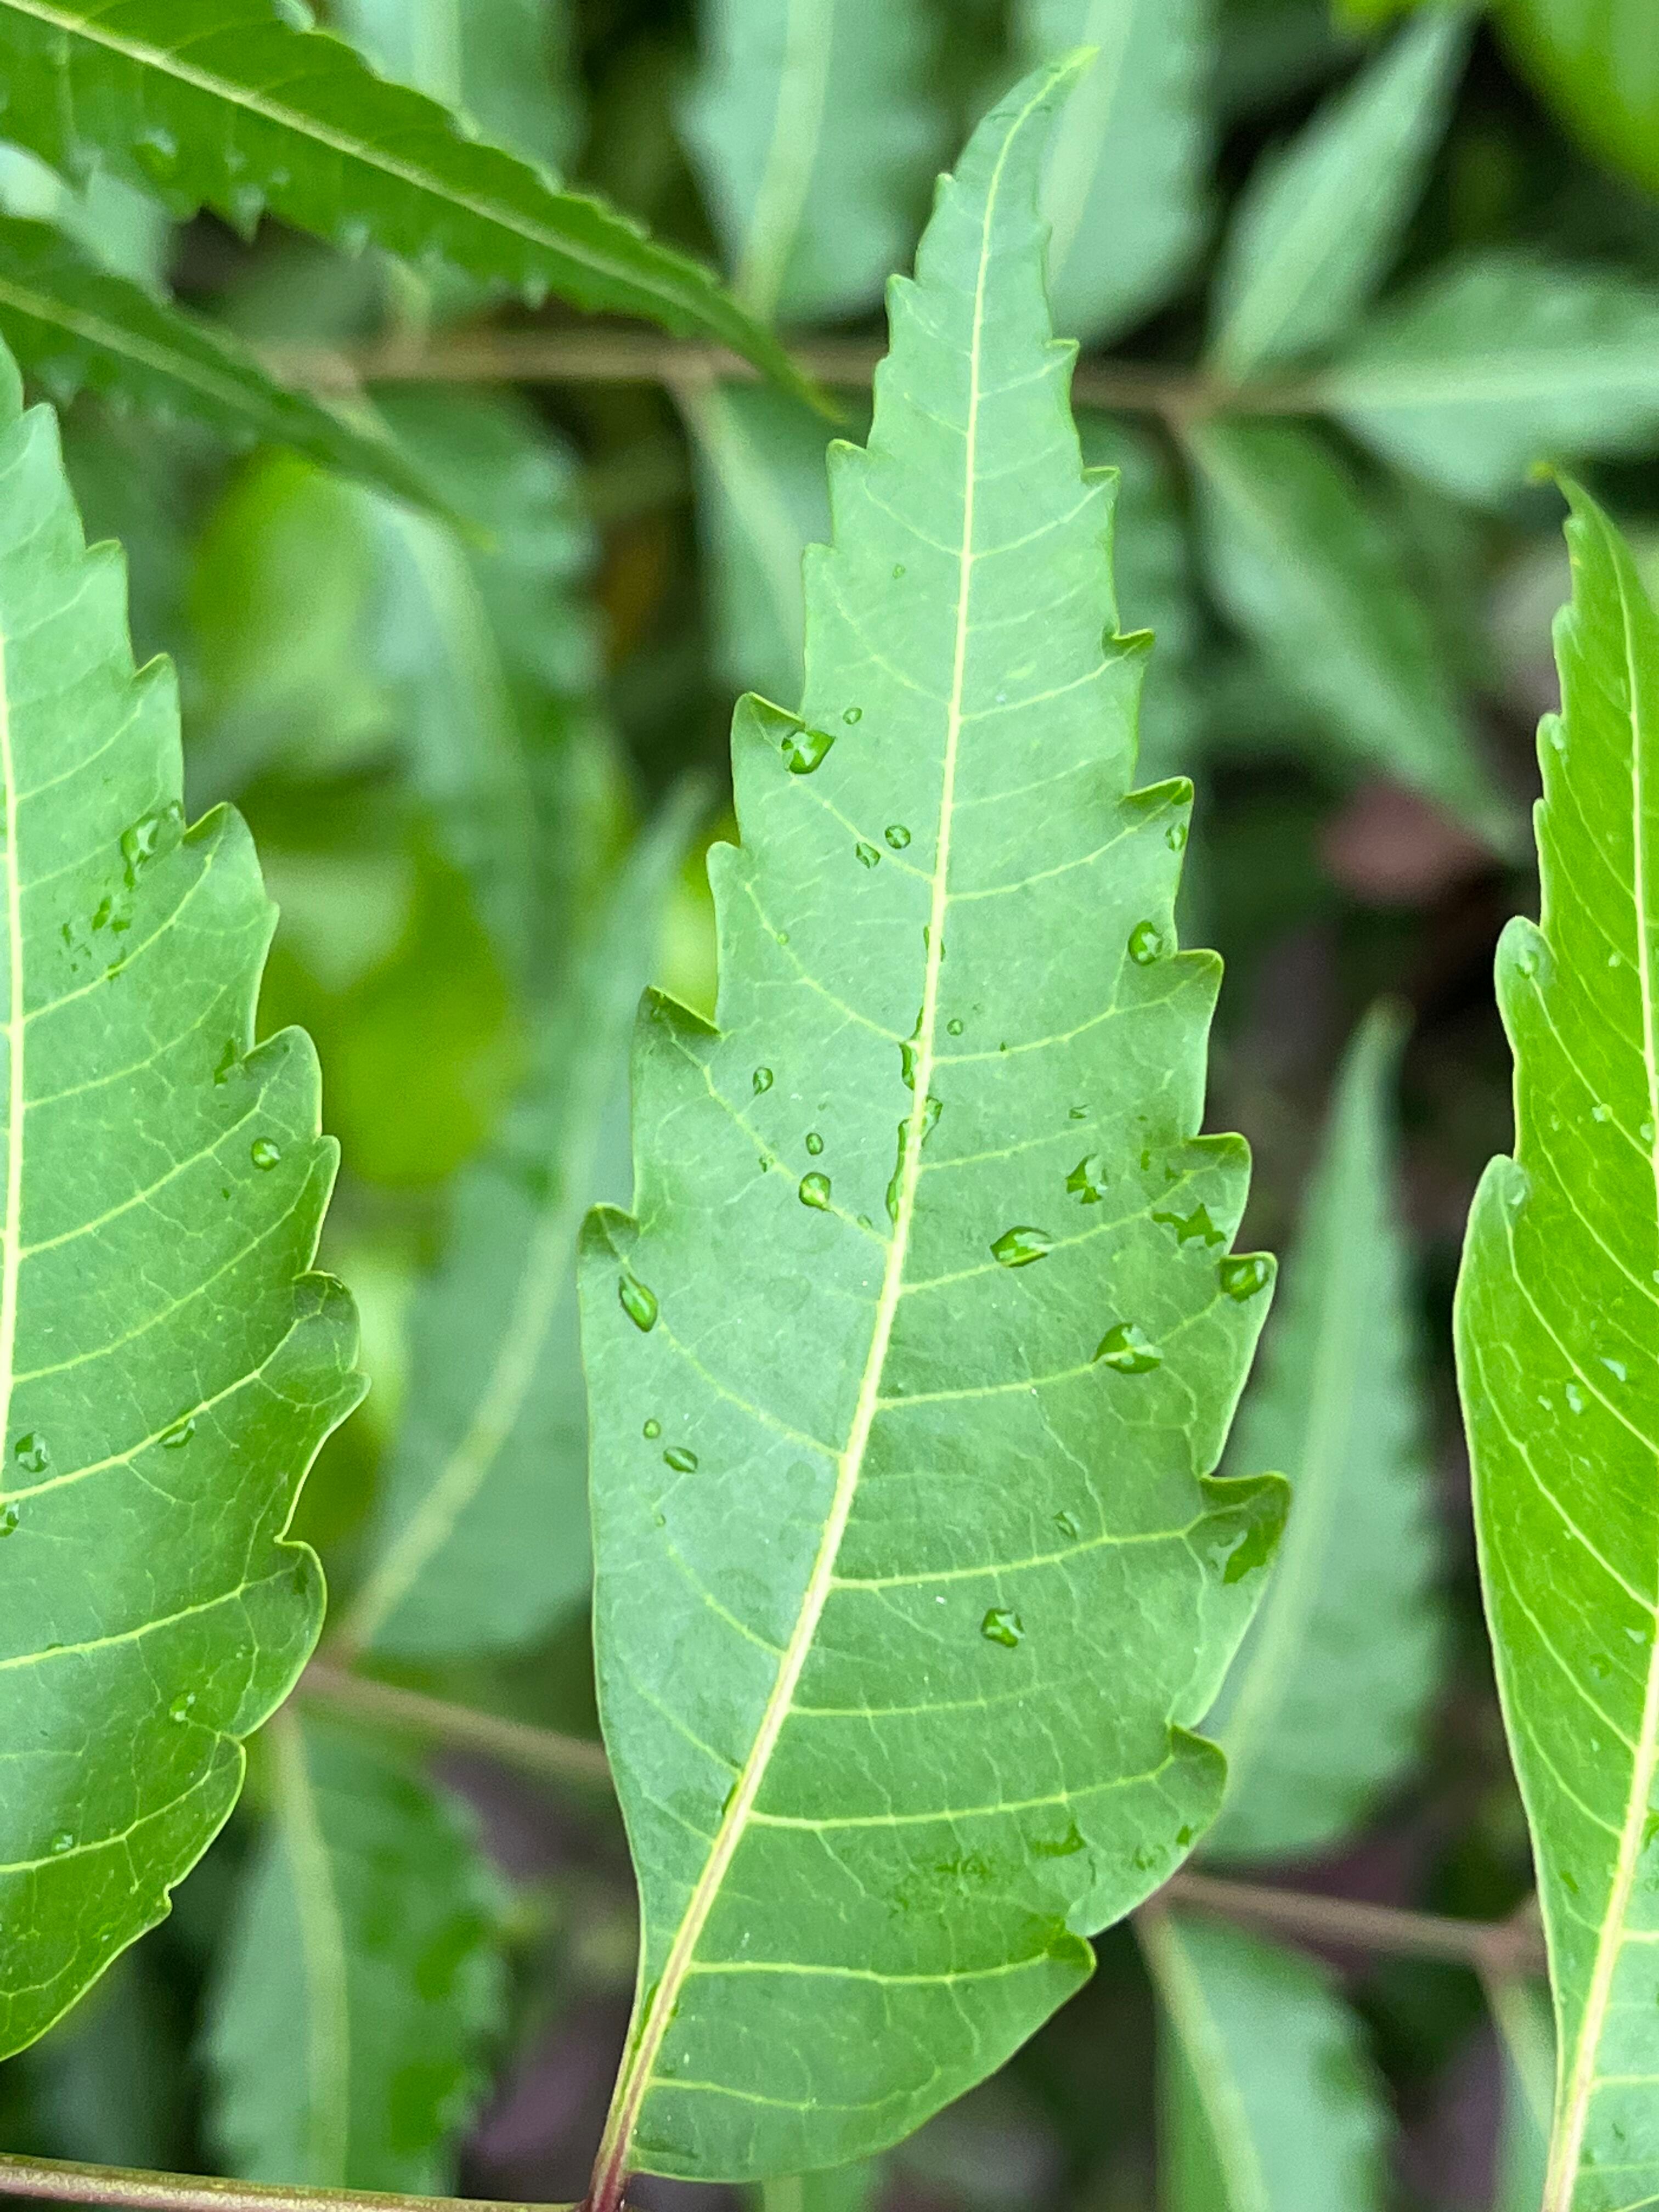
Plant species: azadirachta-indica